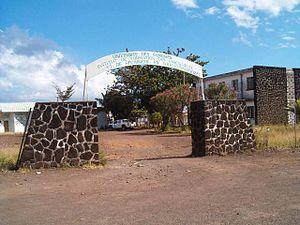
L'Institut de formation des enseignants et de recherche en éducation a vu le jour en 1993 sur la recommandation des États Généraux de l’éducation. Il remplace et regroupe les activités de l’ENNI, l’ENES et l’INE. Actuellement, l’IFERE est devenu l’une des composantes de l’Université des Comores et conserve ses missions de recherche et de formation.